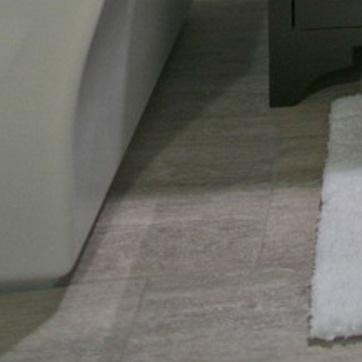
Material: tile